46th Infantry Division (United Kingdom)

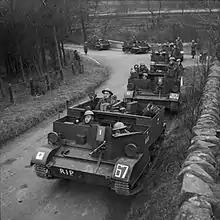
Universal Carriers of the 2/5th Battalion, Leicestershire Regiment in Scotland, 5 December 1940

After returning to the United Kingdom, the division moved to Manchester, and the process of rebuilding it began. Curtis was reassigned to the 49th Division, and replaced by Major-General Desmond Anderson (previously the GOC of the 45th Infantry Division) on 5 July. In late July, the division relocated to Scotland and was placed under the authority of Scottish Command. The Royal Artillery field regiments from the 49th Division were then assigned to the division, replacing those that were detached prior to the 46th Division's departure to France. This was followed by the engineer, signal, and other support units being brought up to full strength. The divisional history claims, "within little more than a month of Dunkirk", the division "was better equipped than it had ever been in the dark days in France". On 27 July, Lieutenant-General Alan Brooke, the commander-in-chief, Home Forces, visited the division. He recorded in his diary that he found the division "in a lamentably backward state of training, barely fit to do platoon training and deficient of officers".